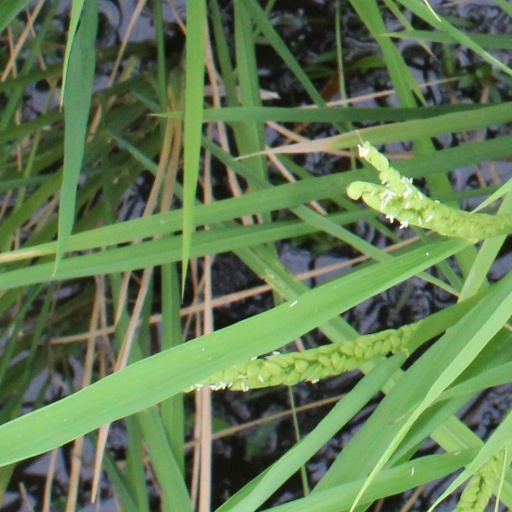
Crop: rice